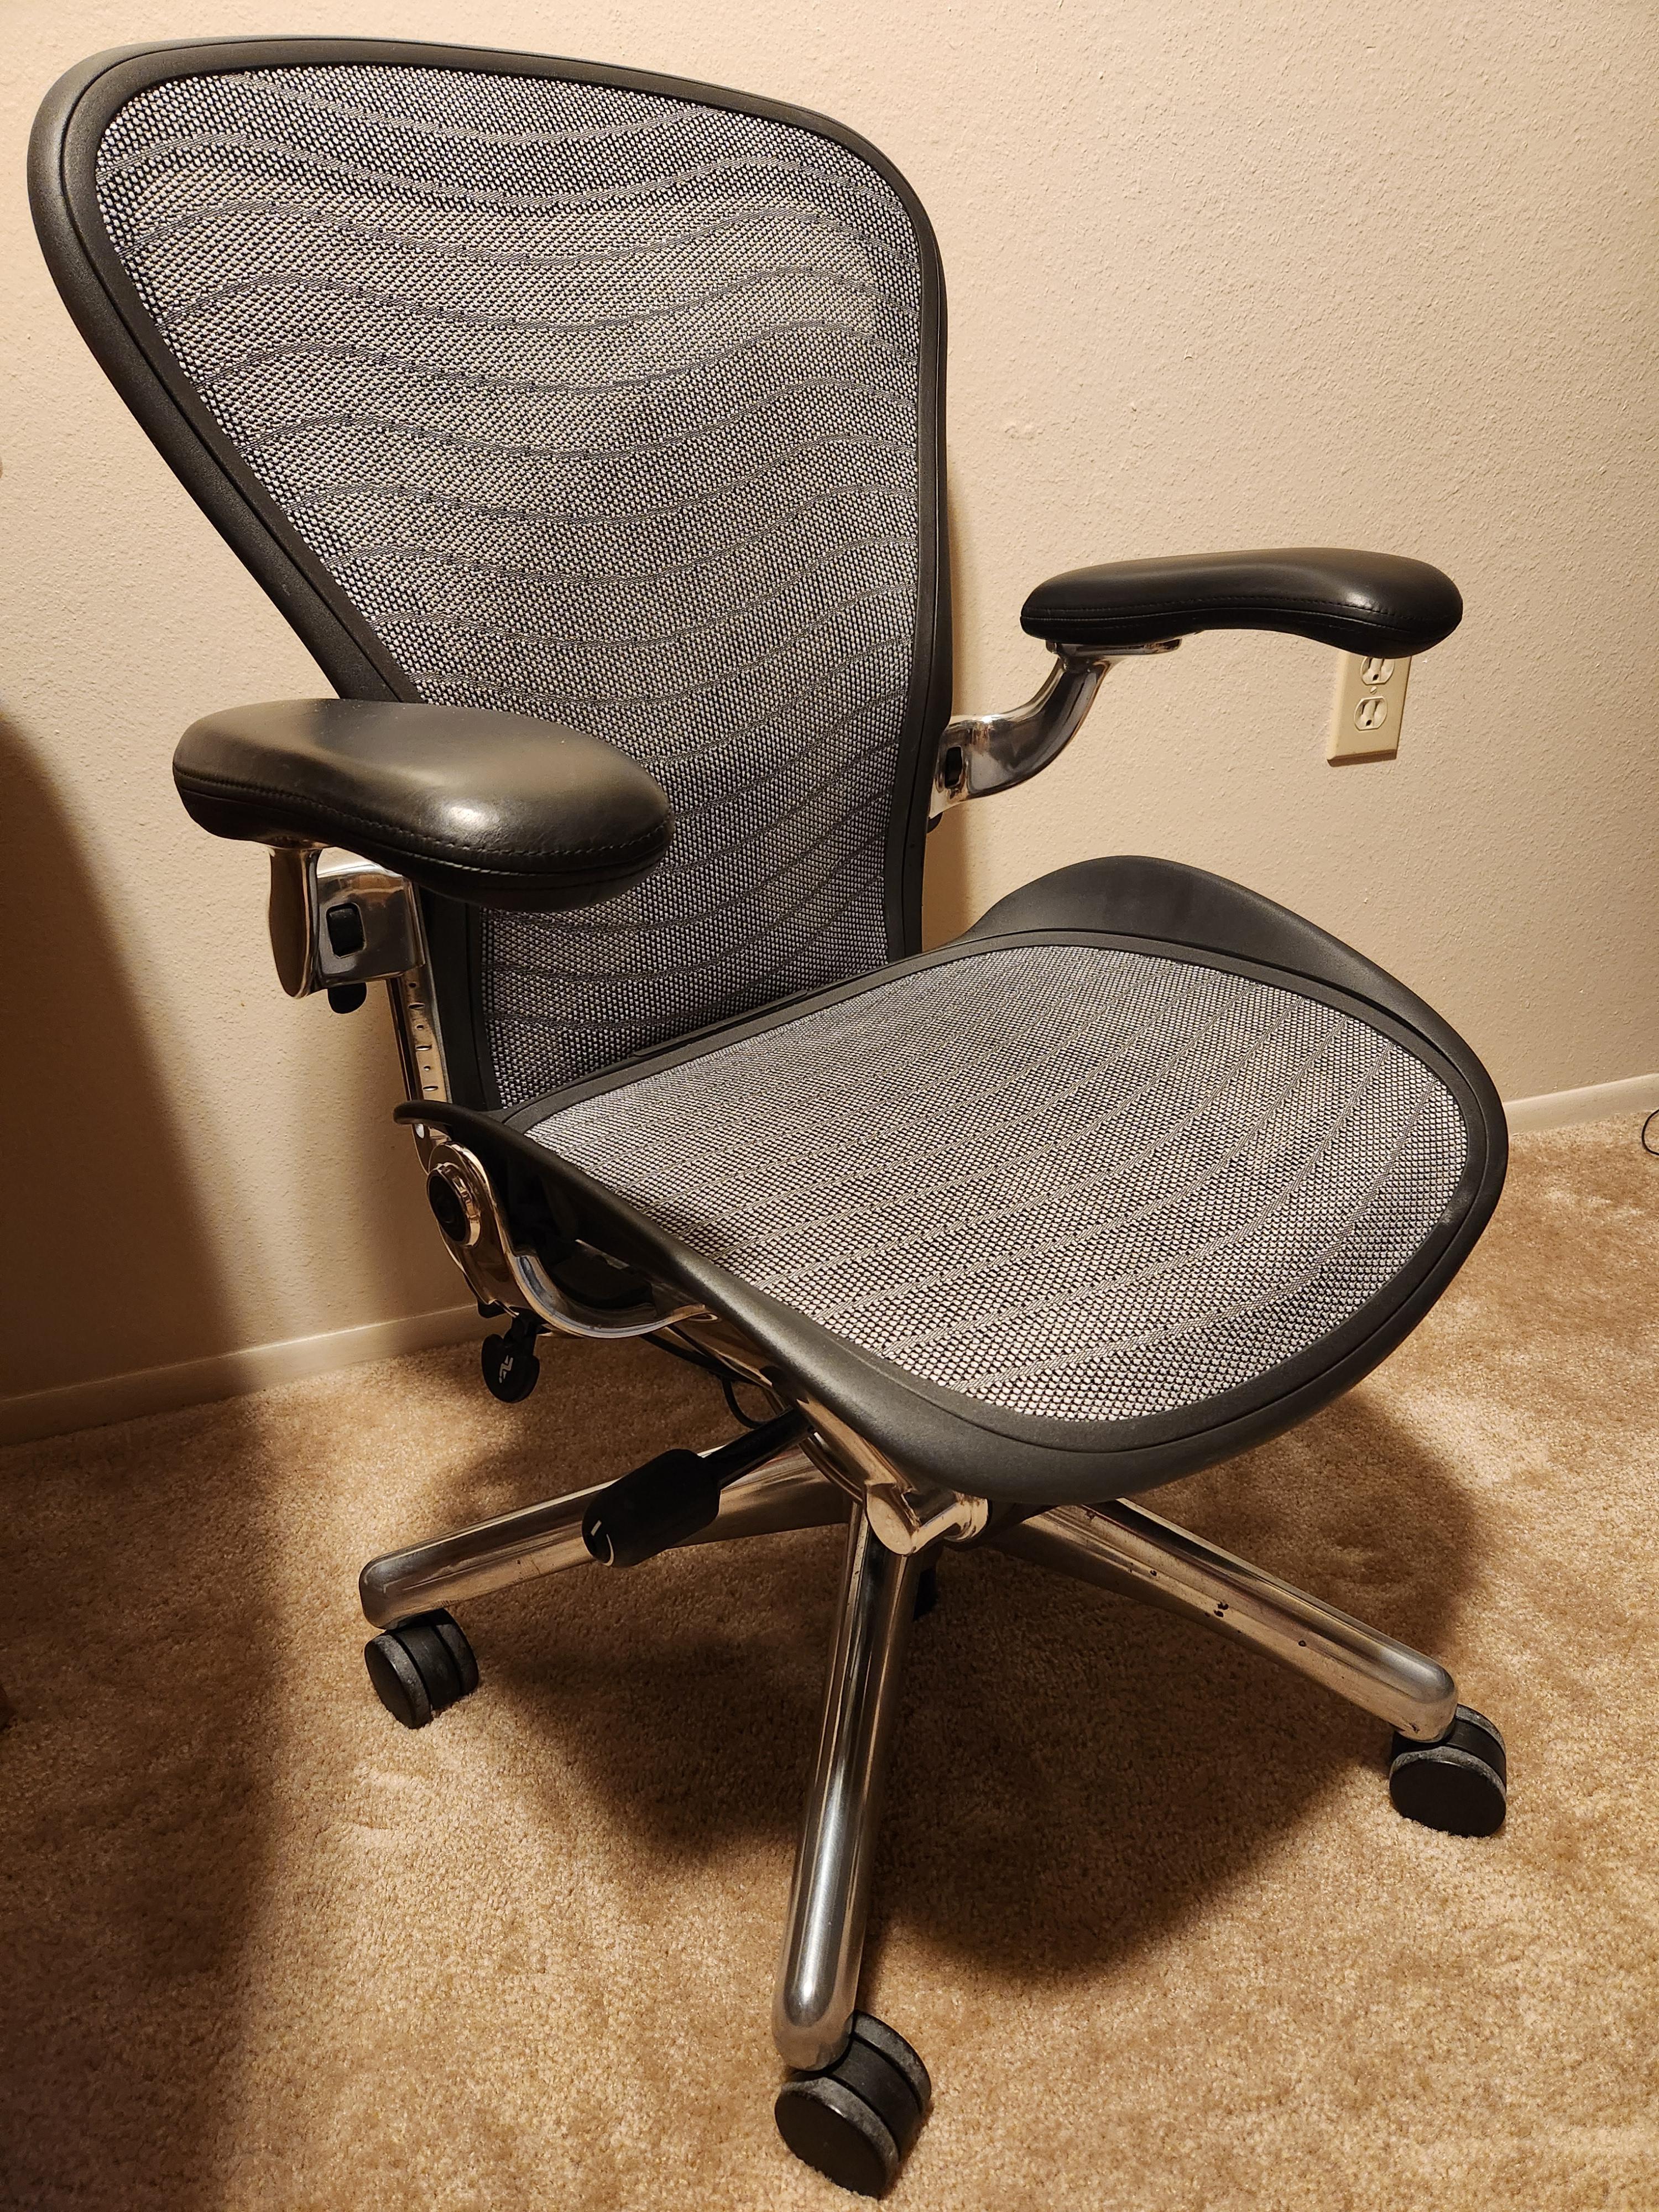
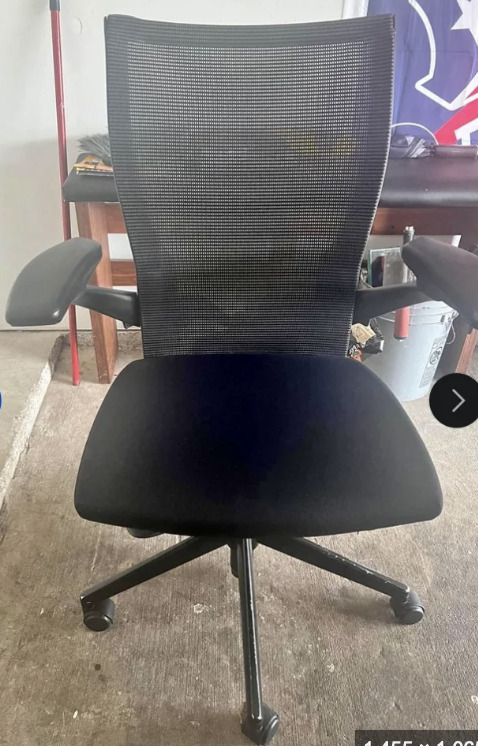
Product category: items_chair
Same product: no